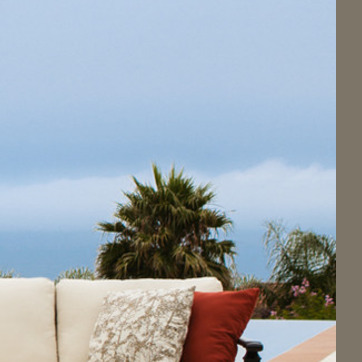
Material: foliage